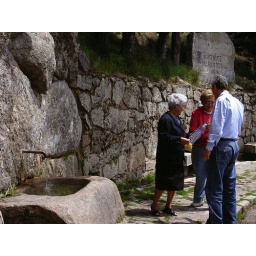
one of the many mountain spring water fountains, or fuentes, in Spain